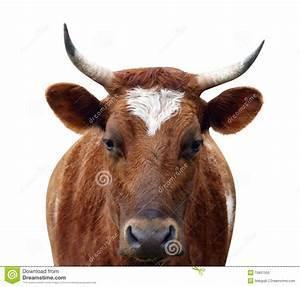
cow